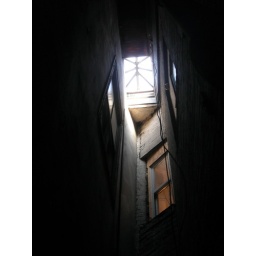
This is what you see if you stick your head out the tiny window in my bathroom